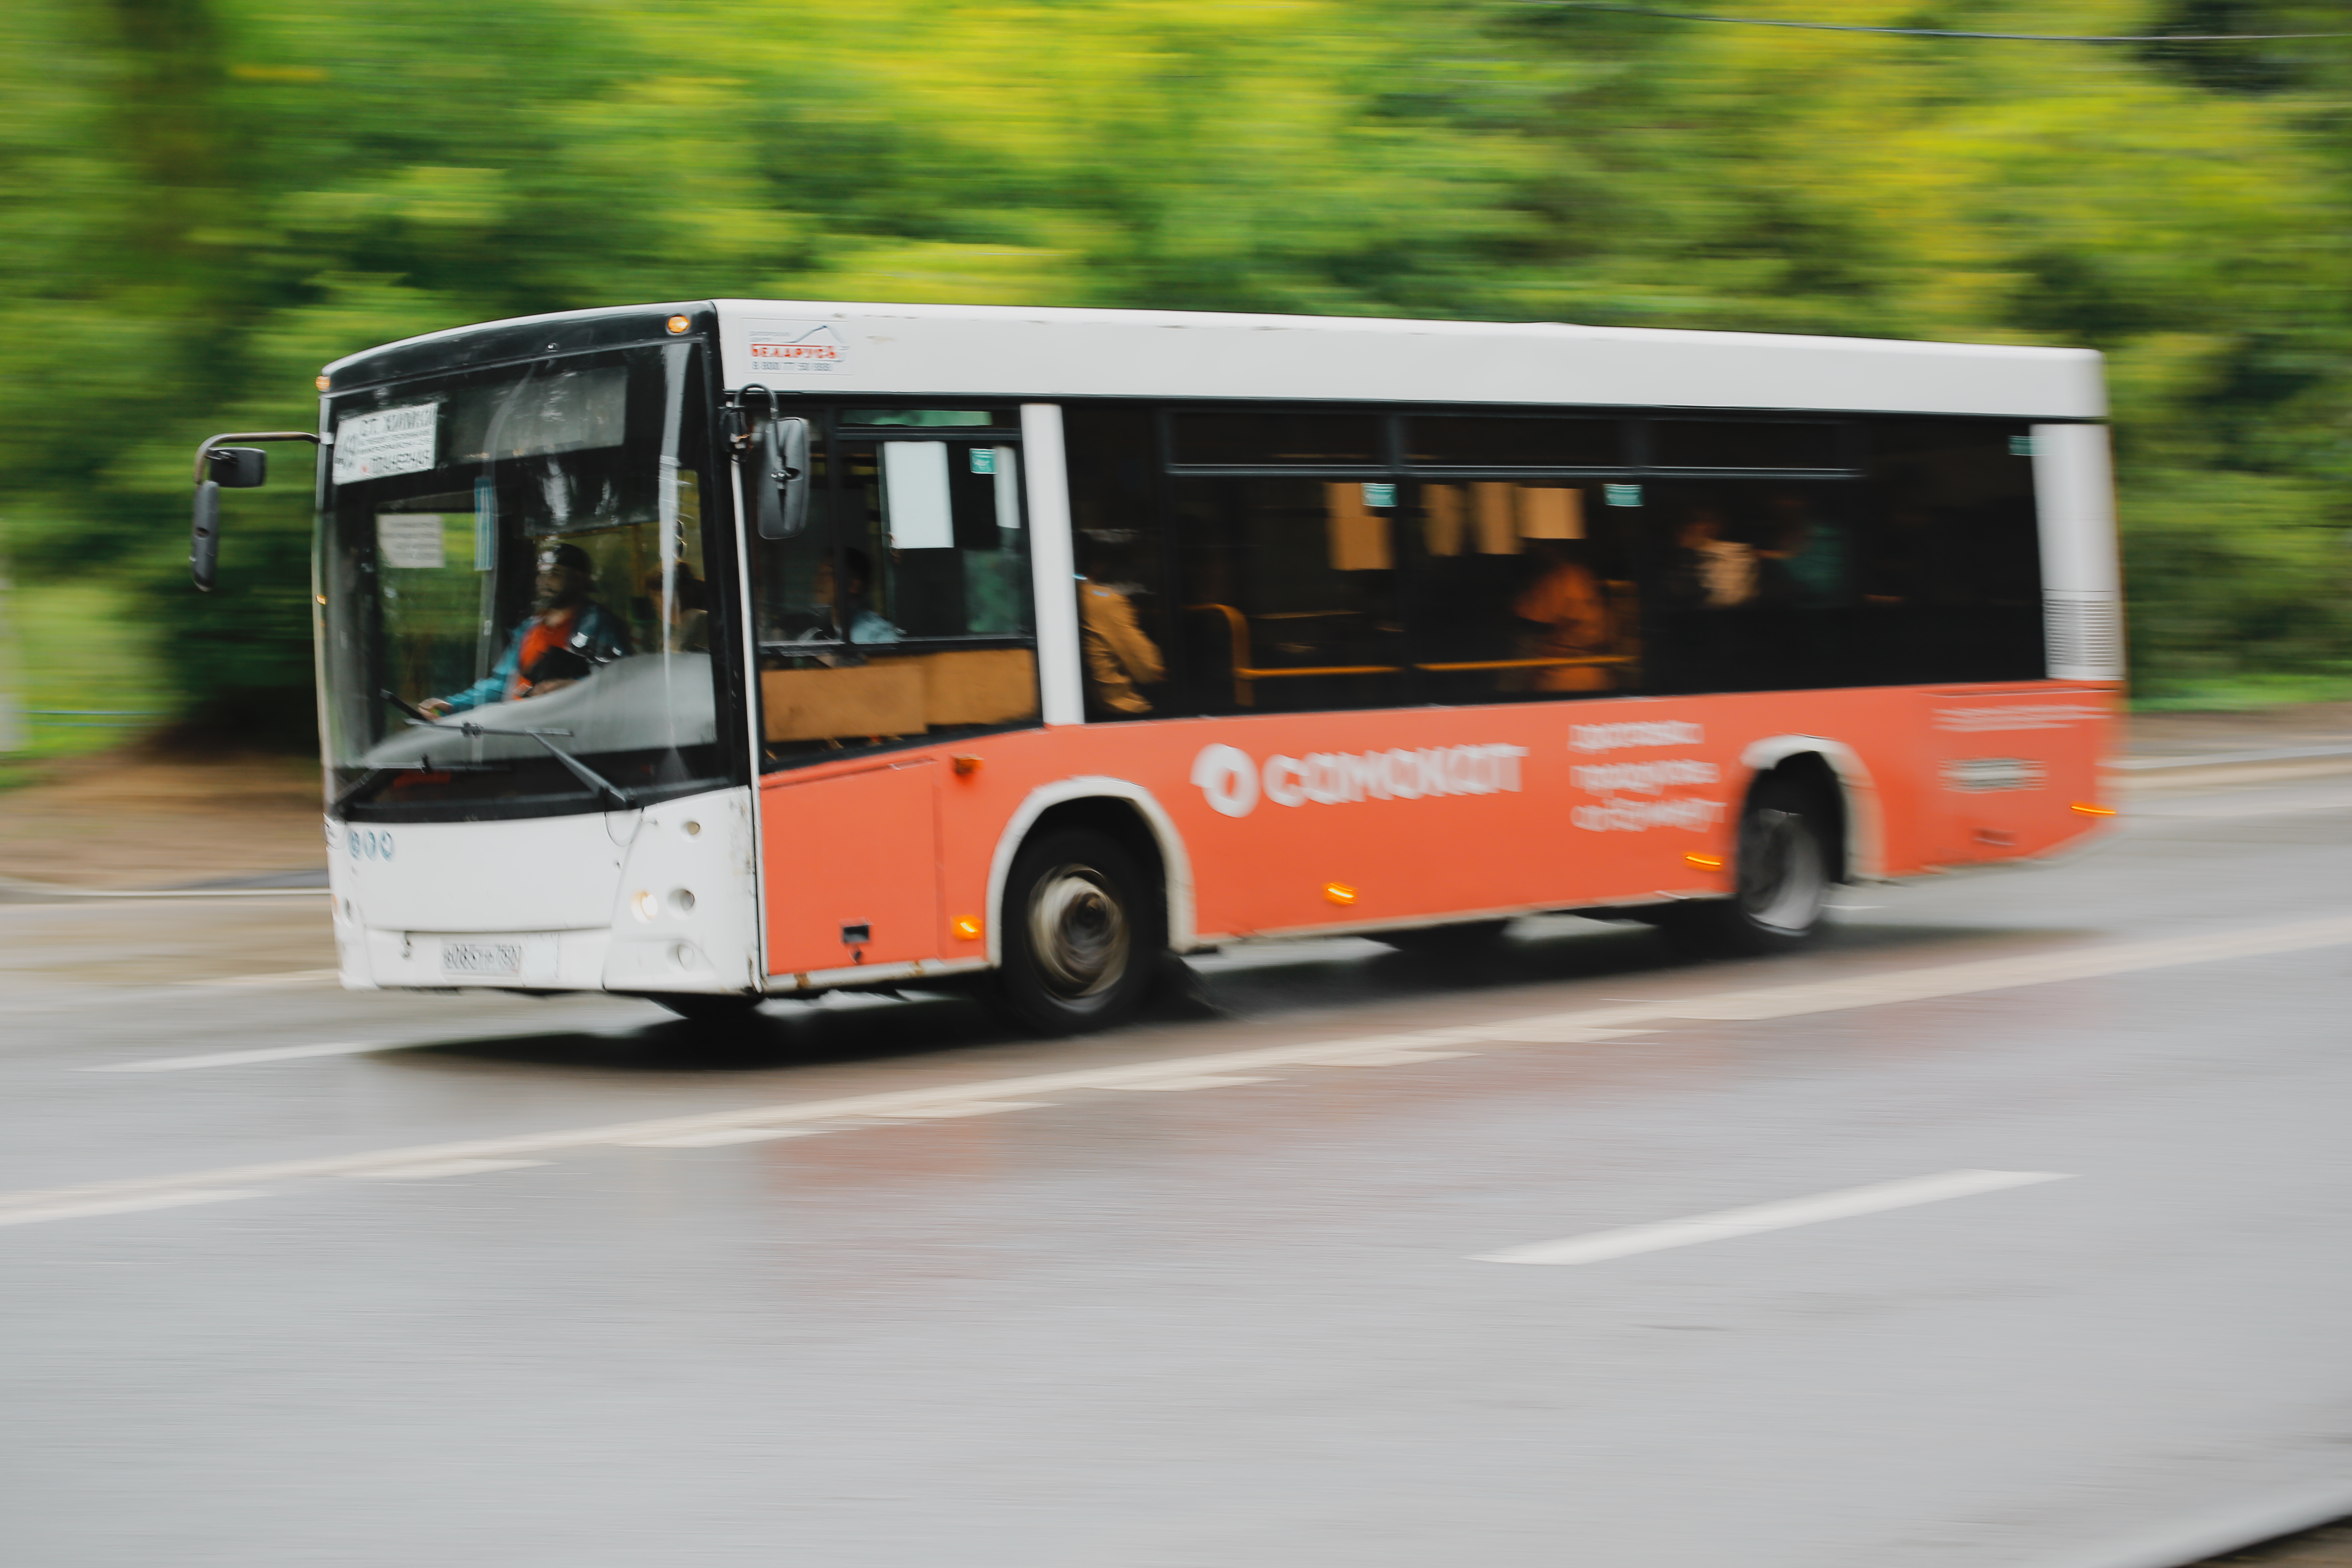
panning, bus, wheel, tire, Automotive parking light, vehicle, motor vehicle, tour bus service, gas, public transport, automotive wheel system, commercial vehicle, tree, automotive mirror, road, travel, lane, asphalt, rolling, automotive exterior, automotive design, windshield, transport, street, automotive tire